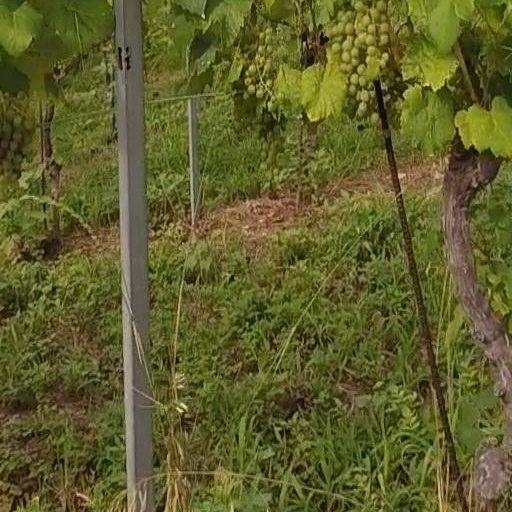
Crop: grape